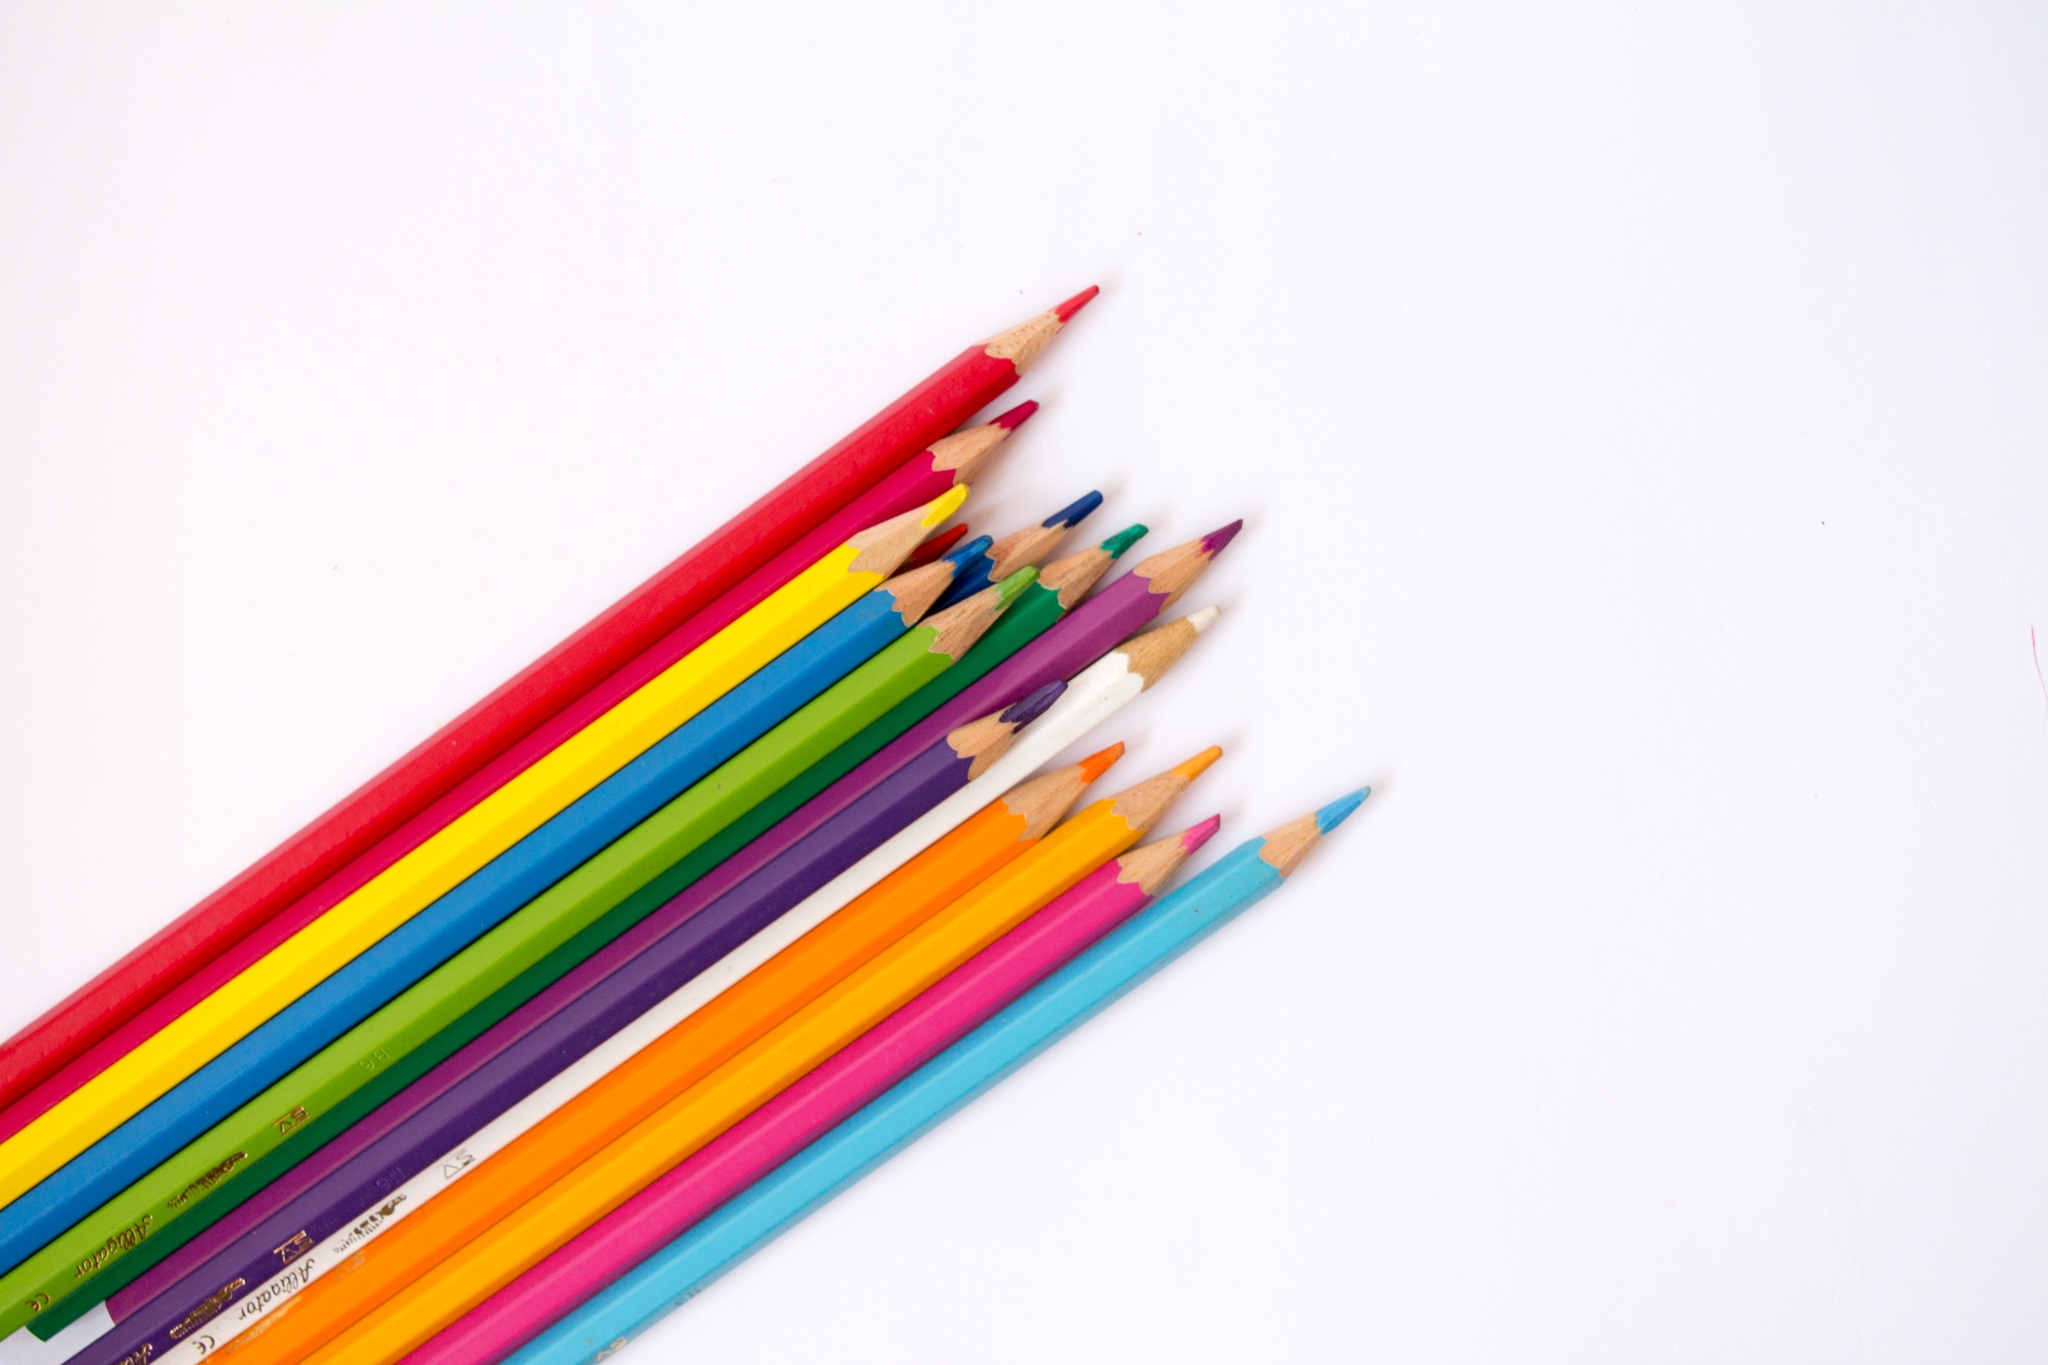
pencil, creative, white, decoration, orange, green, red, color, blue, colorful, yellow, design, style, ball pen, color pencil